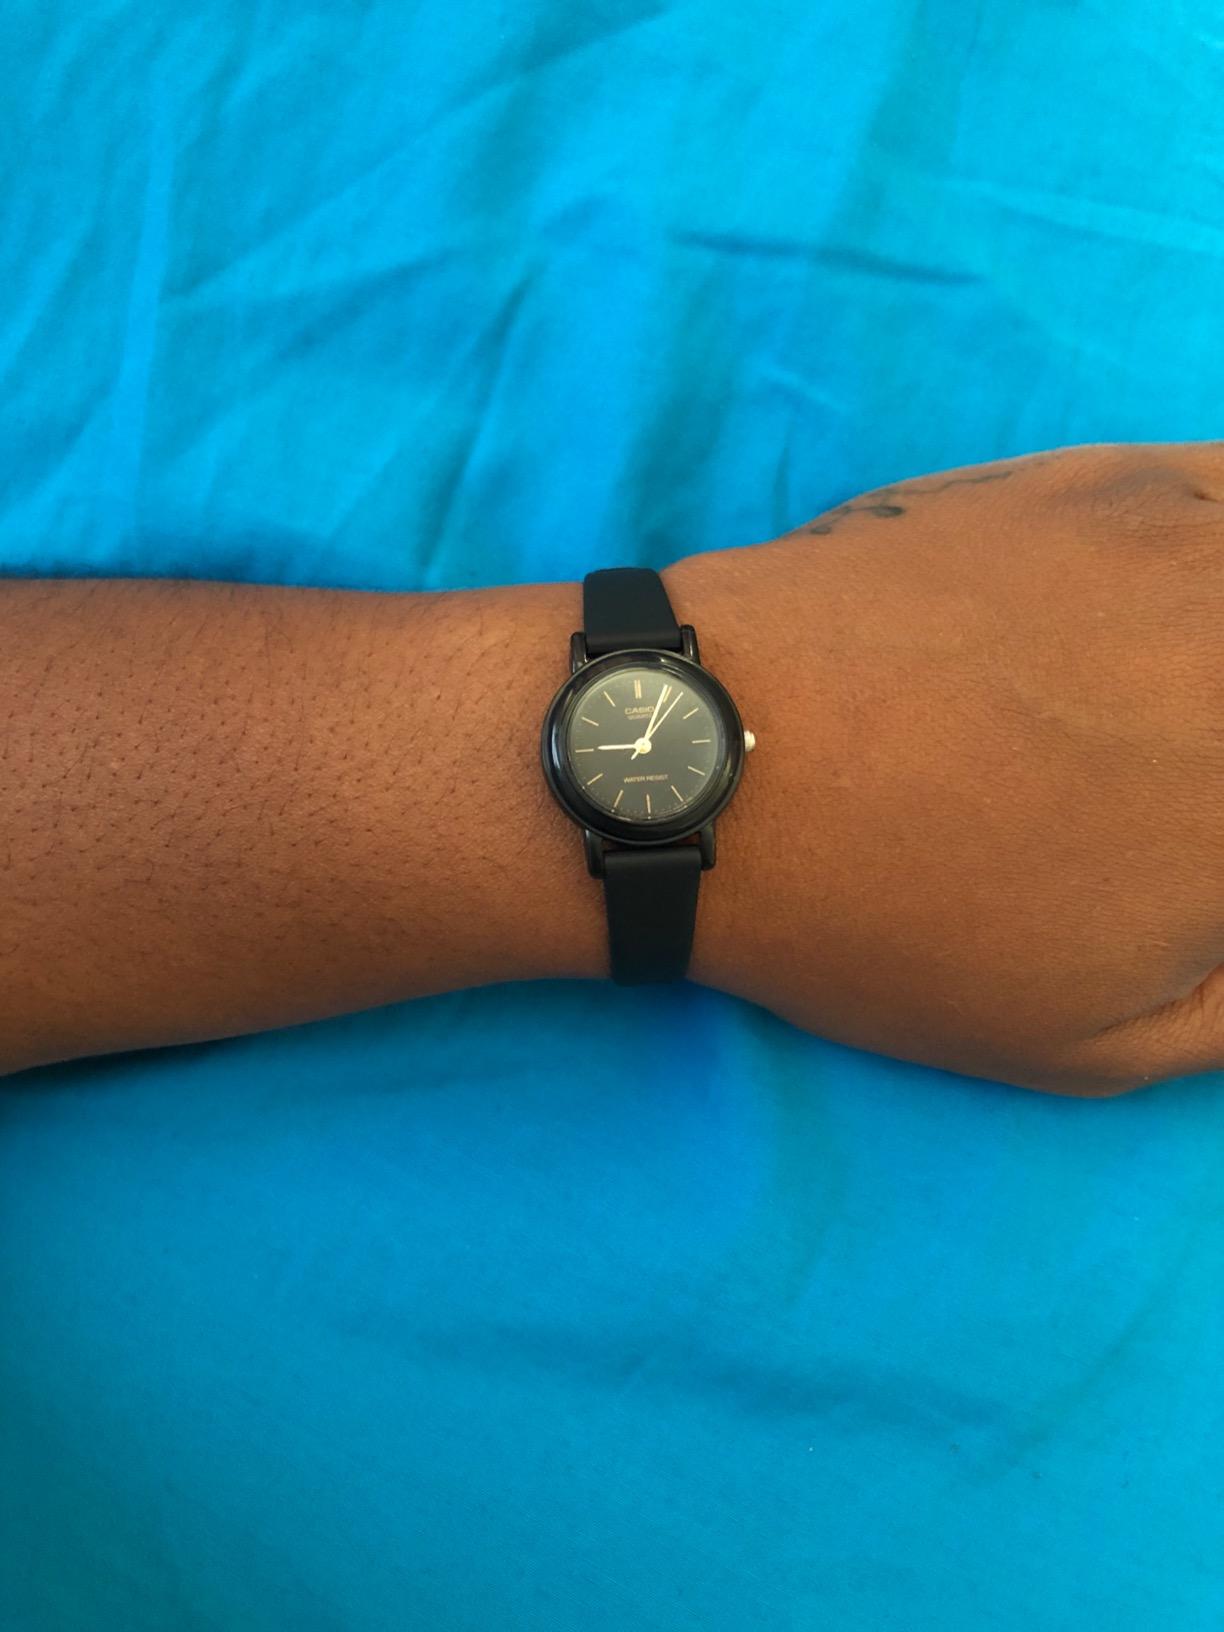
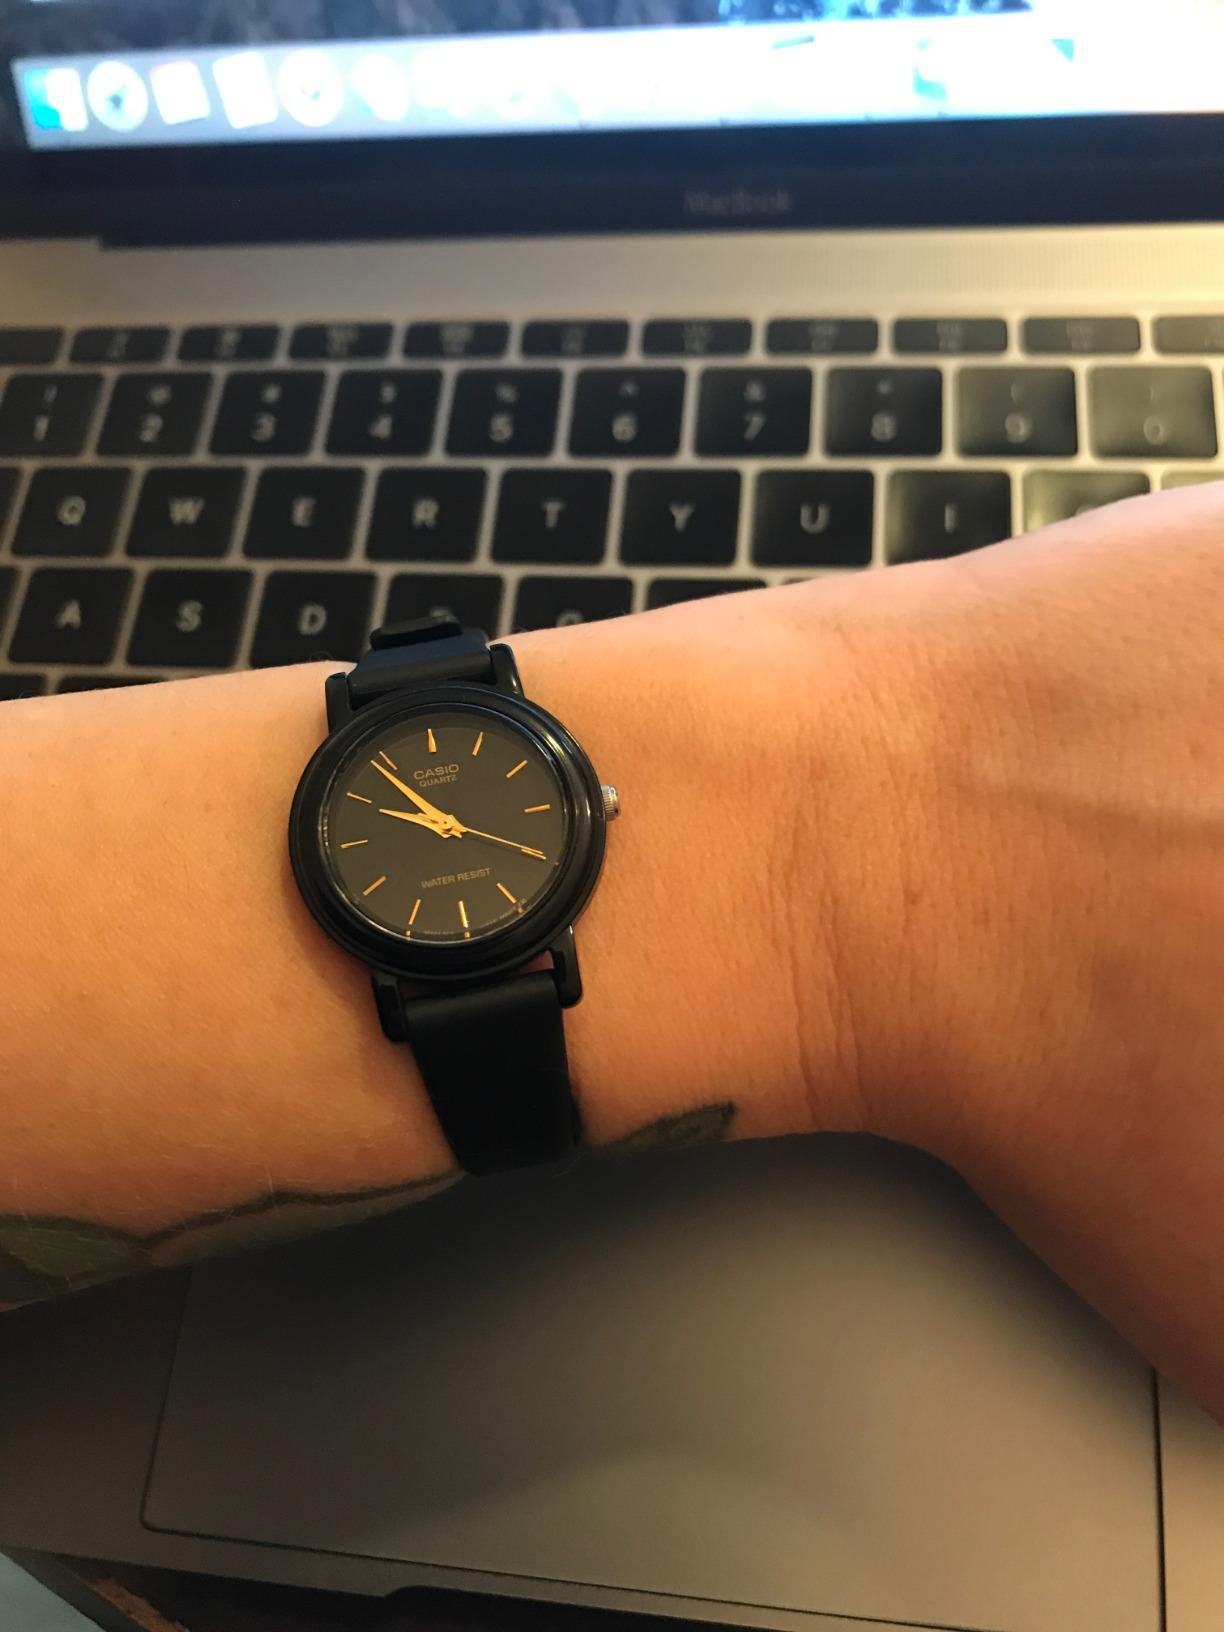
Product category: accessories_watch
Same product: yes